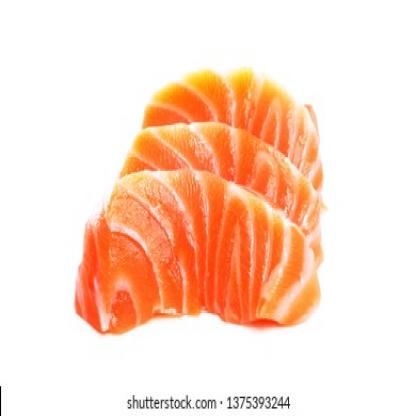
Label: salmon_fillet